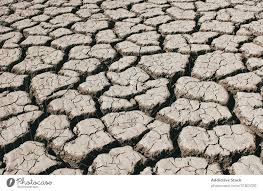
Soil type: Clay soil